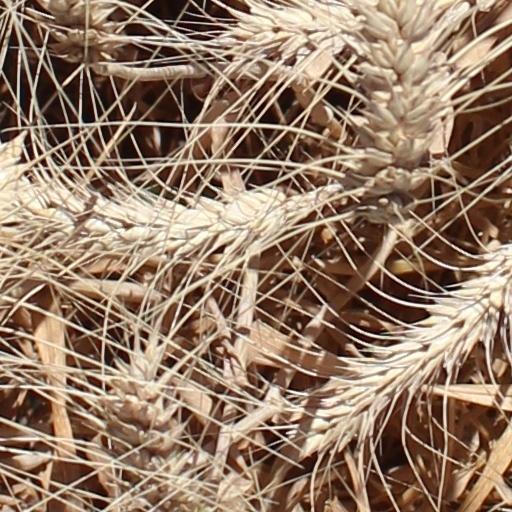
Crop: wheat